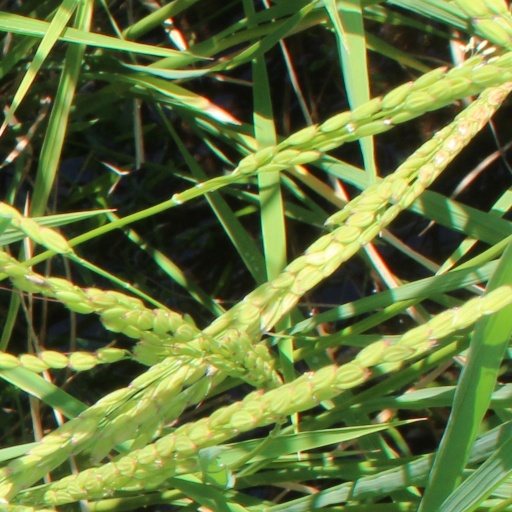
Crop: rice